Renewable energy in Kenya

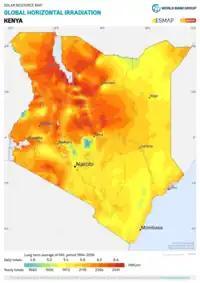
Solar potential of Kenya

Kenya has one of the highest household solar ownership rate in the world. More Kenyans are turning to solar power due to relatively high connectivity costs to the grid and the abundance of solar power in Kenya. Solar photovoltaic systems are particularly prevalent among rural households with limited access to grid electricity. They are sold to users in Kenya through a competitive free market network and are commonly used for solar water pumping, solar irrigation, and cold storage. More factories are installing solar panels on their rooftops to counter against the high cost and instability of grid electricity. Under the Value Added Tax (VAT) Act 2013, the VAT Amendment Act 2014, and the Finance Act 2018, the Kenyan government agreed to remove import duty and zero-rated VAT for renewable energy equipment and accessories.